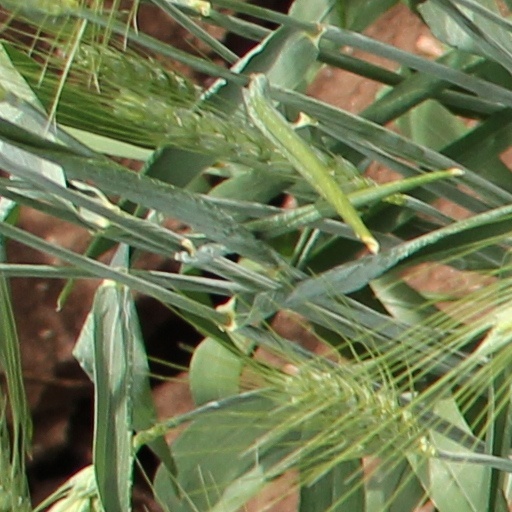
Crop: wheat